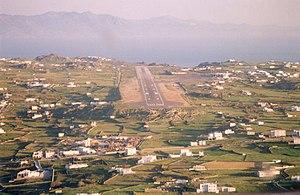
L'aéroport de l'île de Mykonos est un aéroport desservant Mykonos, en Grèce.